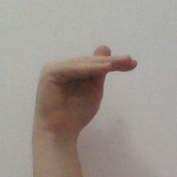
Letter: khaa